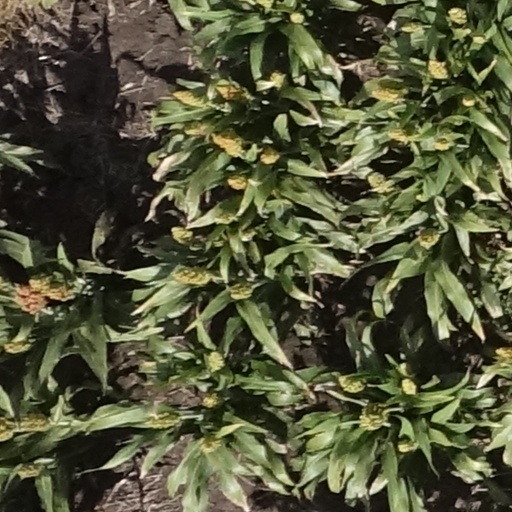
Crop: sorghum